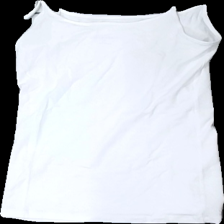
View: back
Type: Top
Category: Ladies
Brand: Esprit
Colors: White
Material: 100% viscose
Cut: Regular
Size: S
Season: All
Price range: <50
Recommended usage: Export
Comment: crooked seam